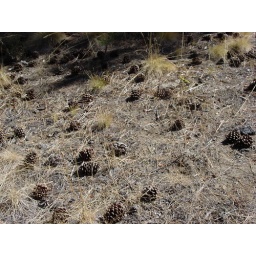
There were pine cones all over the ground at Sunriver